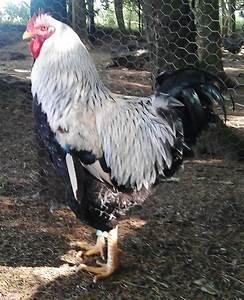
chicken